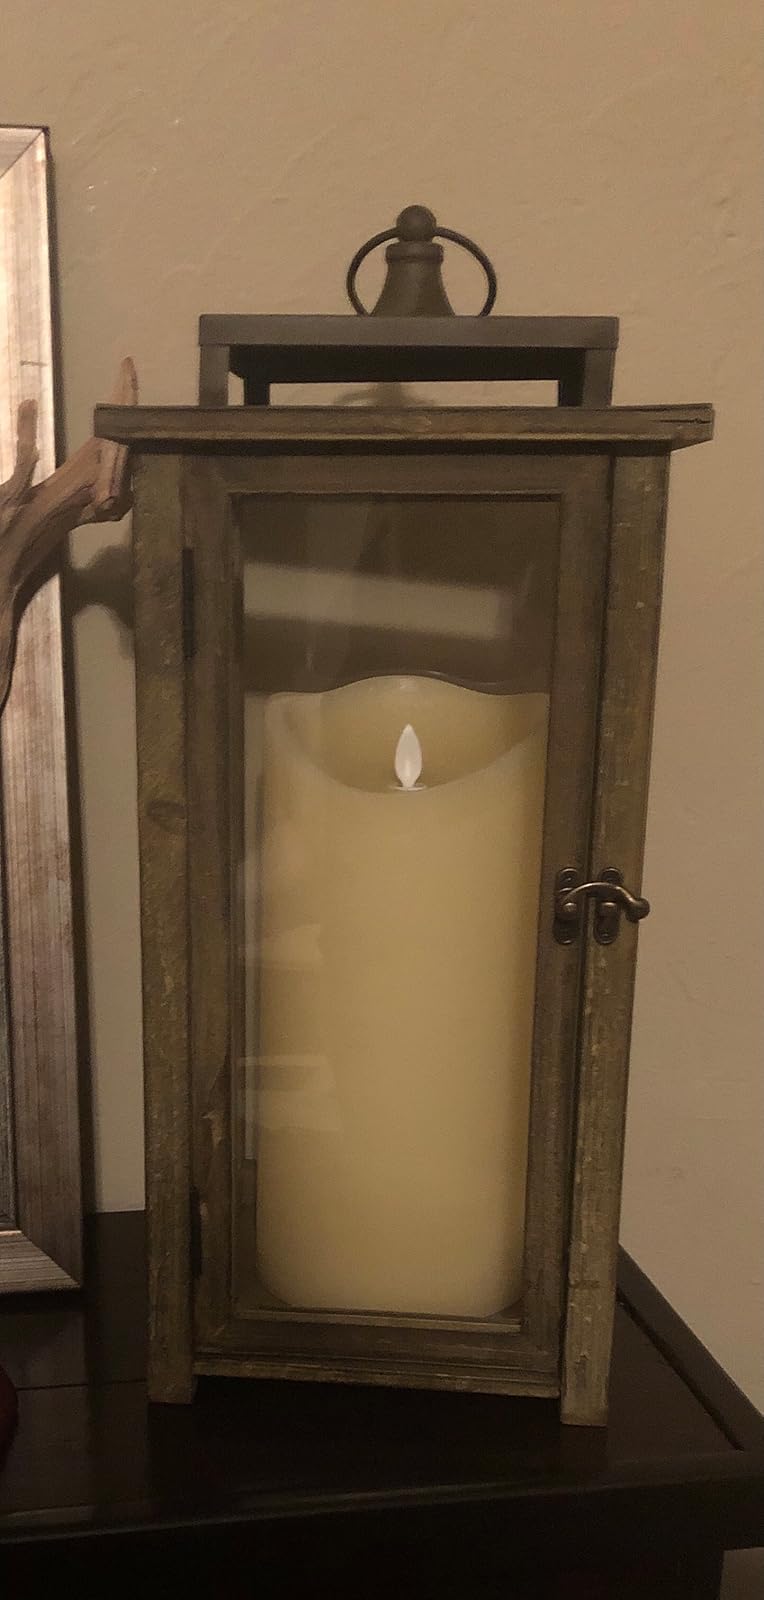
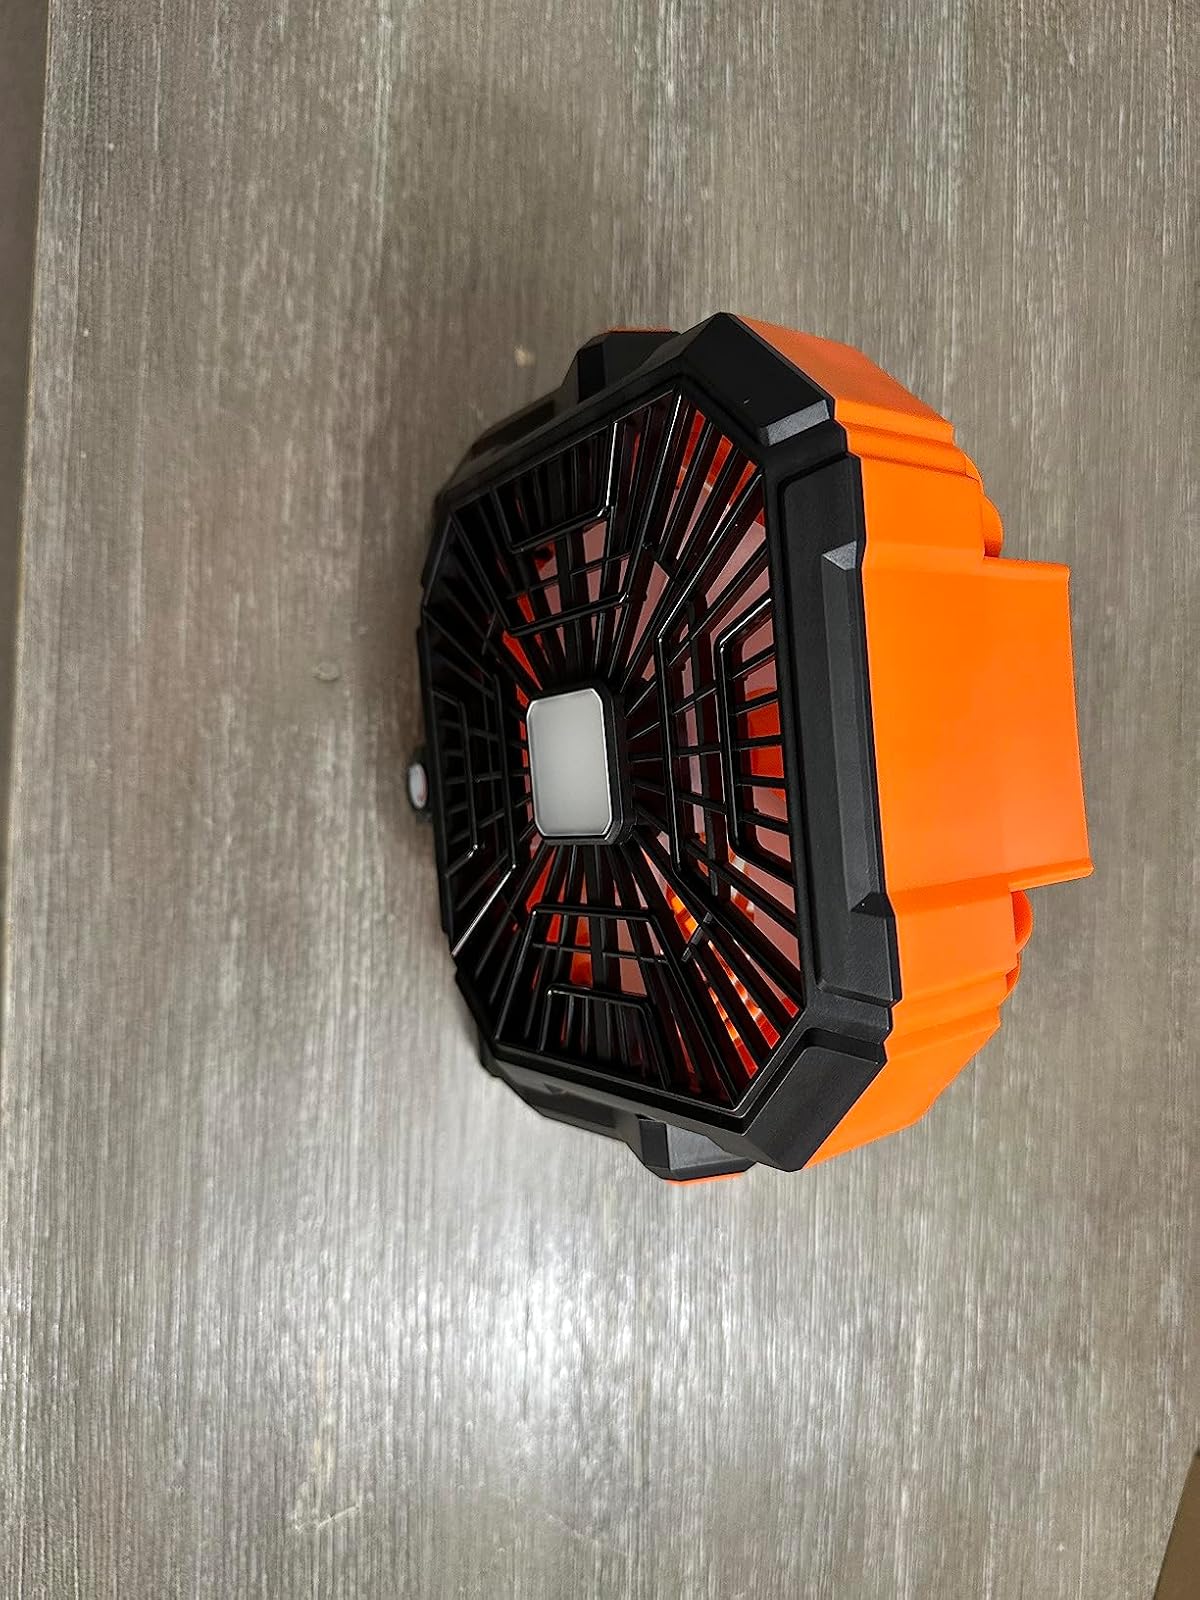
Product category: lantern
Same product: no